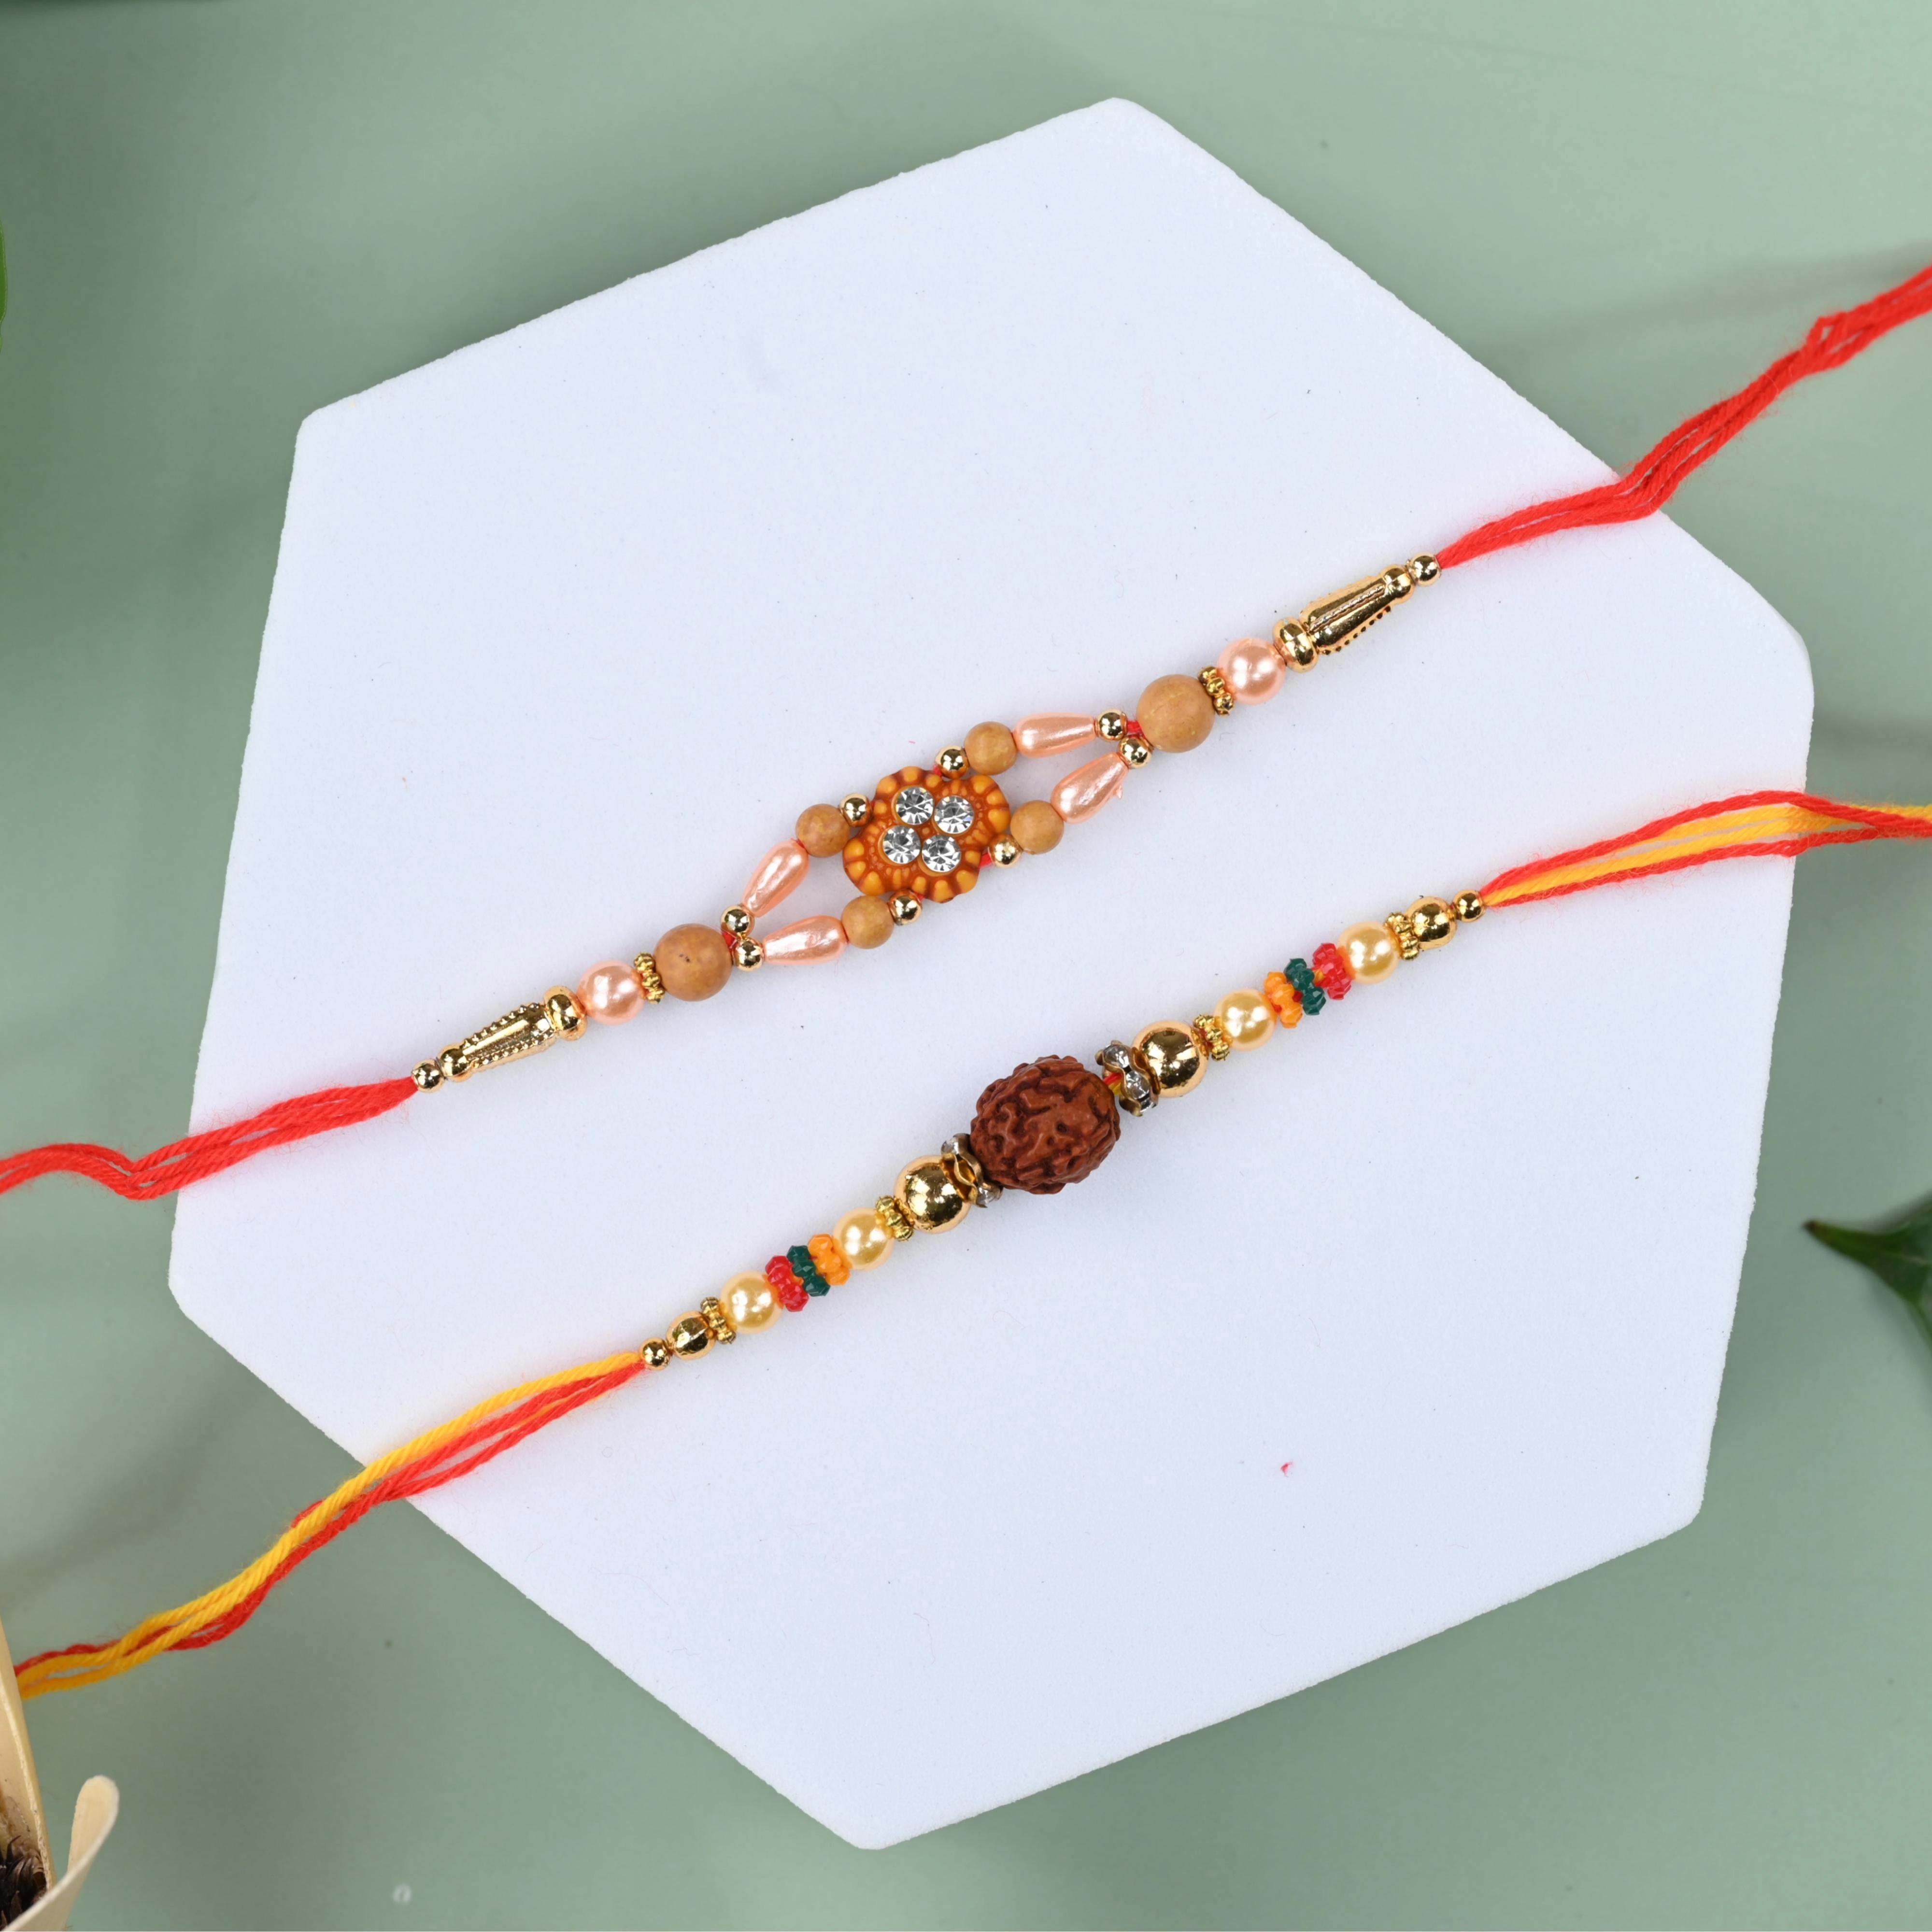
The Stone Aisle Premium Rudraksha Rakhi for Men and Women Rakhis for brother
Type: Rakhis
Brand: The Stone Aisle
Price: Rs. 169
 Celebrate the sacred bond of love and protection between brothers and sisters with this exquisite set of 3 rakhis. Handcrafted with intricate designs and vibrant colors, each rakhi is a unique work of art that symbolizes the eternal bond shared between siblings. Whether it's the traditional rakhi adorned with delicate embroidery and sparkling stones, the contemporary rakhi with trendy motifs, or the eco-friendly rakhi made from sustainable materials, this set offers a diverse range to choose from. These rakhis are not just accessories, but a cherished tradition that strengthens the unbreakable ties between brothers and sisters. Gift this set to your beloved siblings and let the rakhis be a reminder of your unwavering love and commitment to their well-being. With their stunning beauty and deep cultural significance, these rakhis will undoubtedly make the Raksha Bandhan celebration even more special and memorable.
Features: Festive Set: This set includes 2 beautifully designed rakhi to celebrate the sacred bond between brothers and sisters.,Traditional Motifs: Each rakhi features intricate designs and patterns inspired by Indian cultural motifs.,Durable Material: Made from high-quality materials, these rakhis are designed to withstand everyday wear and tear.,Suitable for All Ages: Perfect for brothers and sisters of all ages to exchange as a symbol of love and protection.,Gifting Essential: An ideal gifting option for the Raksha Bandhan festival, strengthening the sibling bond.